Ministry of Defence (Transnistria)

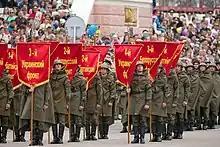
Cadets of the Military Institute of the Ministry of Defence.

On September 6, 1991, a year after the formation of the PMR, the Supreme Soviet adopted a decree "On measures to protect the sovereignty and independence of the republic", which determined the creation of the Republican Guard. On September 3, 1992, the Supreme Council approved a concept by the military agencies and organizations. By the end of 1992, all the main structures within the defence ministry were formed, including departments, units and subunits. On March 14, 1993, the entire staff of the defence ministry took an oath of allegiance to the country. The professional holiday of the ministry is on 6 September, days after the Republic Day celebrations.